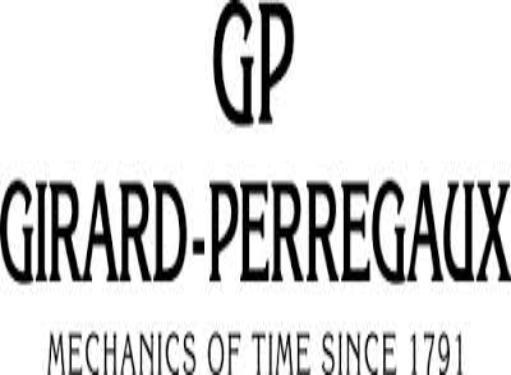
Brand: girard-perregaux
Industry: Electronic